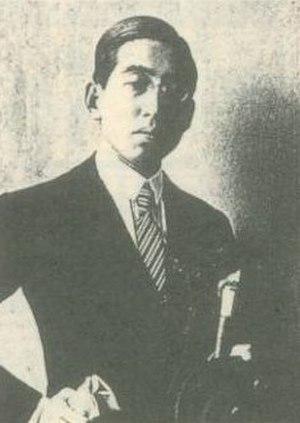
Daigaku Horiguchi est un traducteur de littérature française et poète japonais des ères Taishō et Shōwa. Il est crédité de l'introduction du surréalisme français dans la poésie japonaise, et de la traduction d'œuvres de plus de 66 auteurs français en japonais.